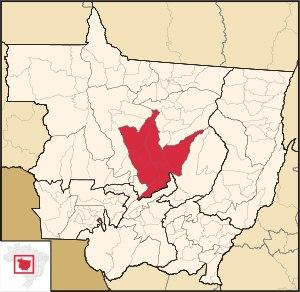
La microrégion d'Alto Teles Pires est l'une des huit microrégions qui subdivisent le nord de l'État du Mato Grosso au Brésil.